List of Clube Atlético Mineiro players

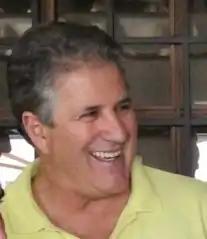
João Leite holds the record for most appearances for the club with 684

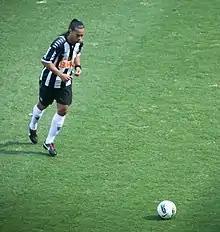
Ronaldinho won three trophies in two years with the club, including a Copa Libertadores

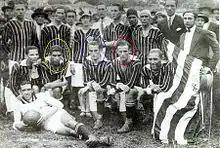
The ""Trio Maldito"" ("Unholy Trio", circled), composed of Mário de Castro, Said and Jairo, scored a total of 459 goals playing for Atlético Mineiro

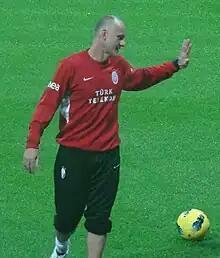
Cláudio Taffarel played four seasons with Atlético Mineiro, winning a Copa CONMEBOL and a Campeonato Mineiro

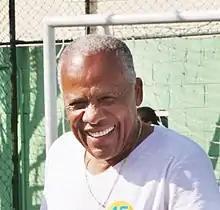
Dadá Maravilha, or simply Dario, won a Brasileirão with the club and scored 211 goals

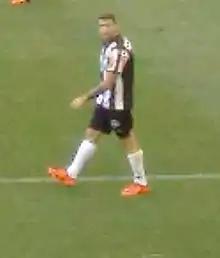
Lucas Pratto is Atlético's all-time foreign top goalscorer

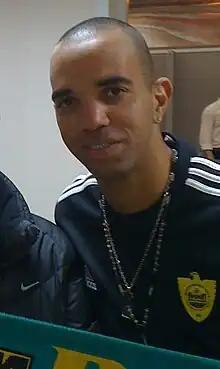
Diego Tardelli had two stints with the club, scoring more than 100 goals

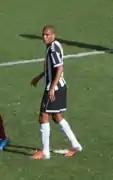
Leonardo Silva is the club's current captain and has the most appearances in the current squad

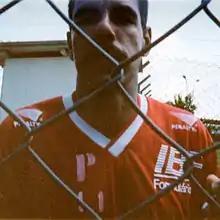
Toninho Cerezo played 400 matches and won the Bola de Ouro twice while at the club

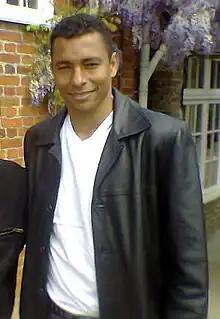
Gilberto Silva played for the club on two periods

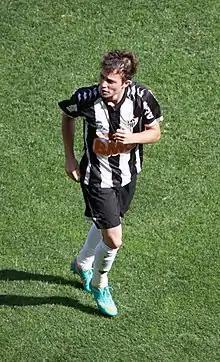
Bernard won a Copa Libertadores and is the club's record selling transfer

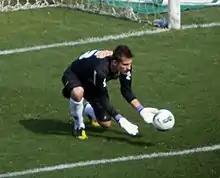
Victor has more than 200 appearances for Atlético Mineiro

Players are listed in alphabetical order according to the date of their first-team debut for the club. Appearances and goals include all matches for the club, substitute appearances included. A star denotes the player is included on the club's "Great Idols" list, according to its official website. "Italics" denote the player is currently at the club. International appearances are those at full international level, including substitutions.